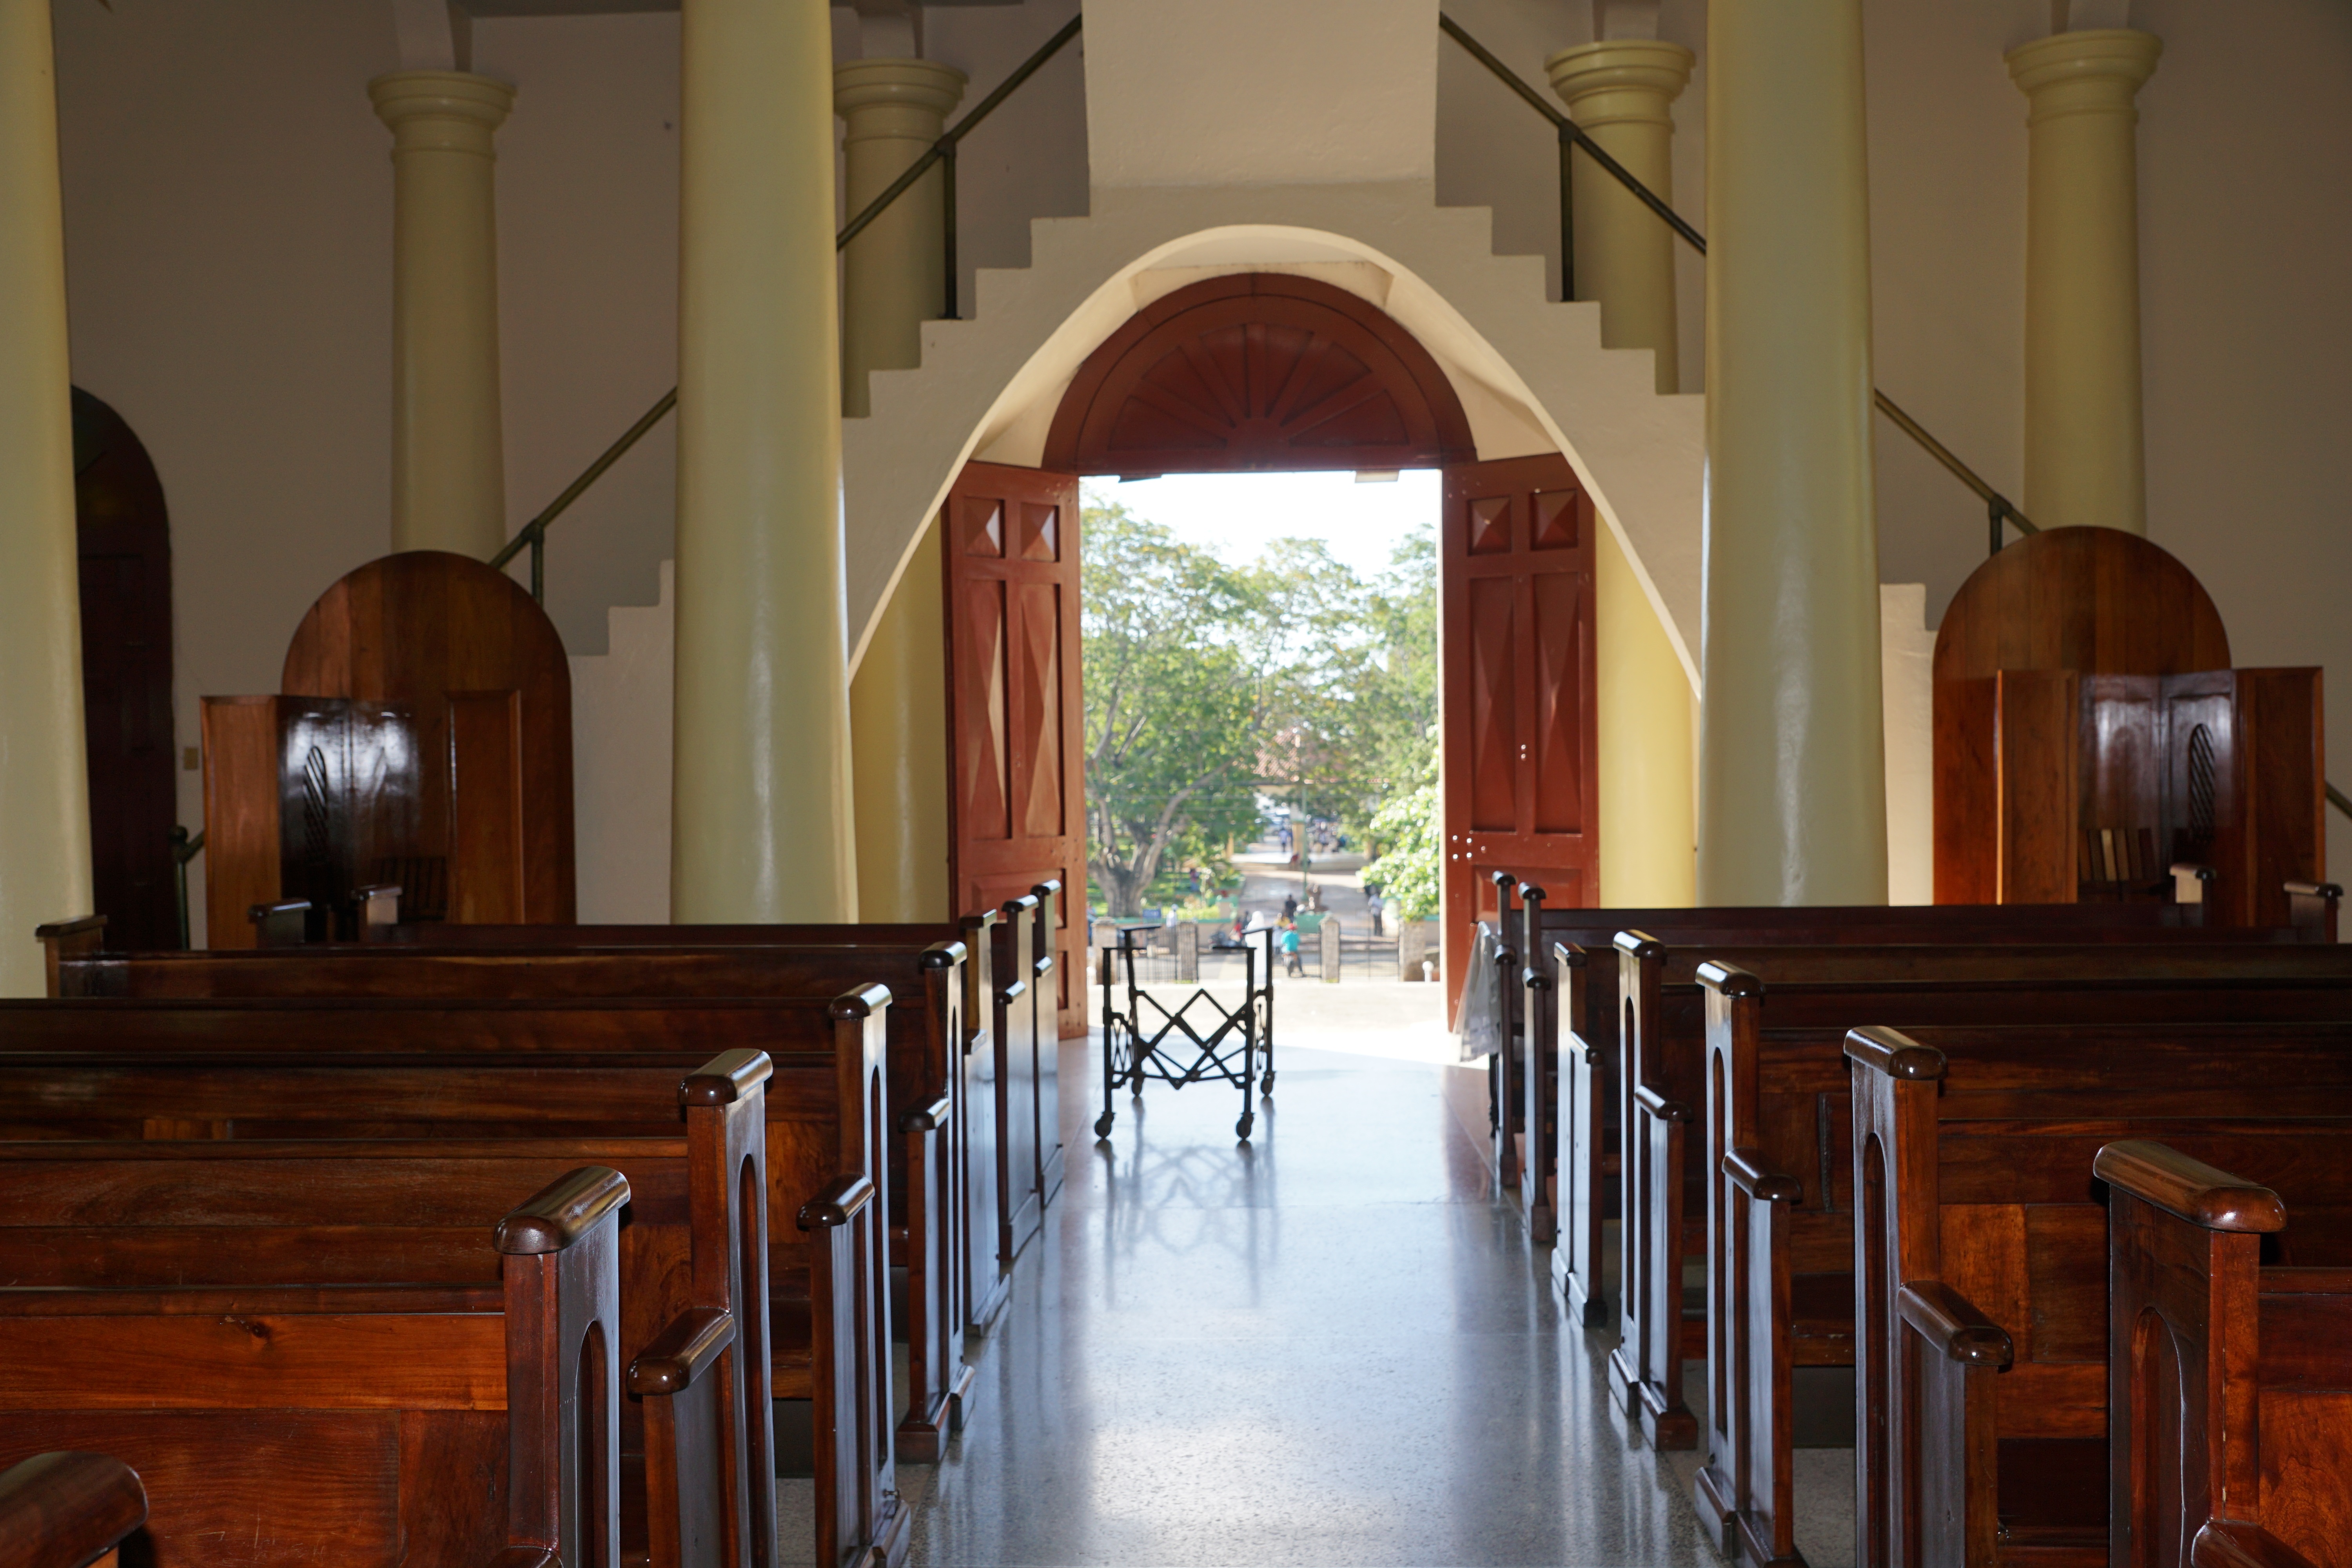
mansion, building, home, travel, arch, hall, religion, property, church, chapel, rest, room, door, interior design, bank, faith, estate, caribbean, input, dominican republic, hacienda, dining room, la romana